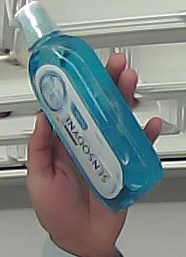
Product: sensodyne_mouthwash